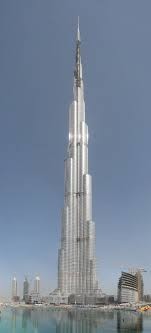
Landmark: Burj Khalifa